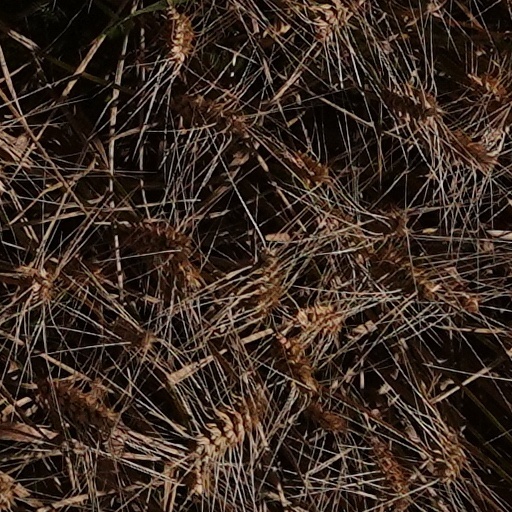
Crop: wheat